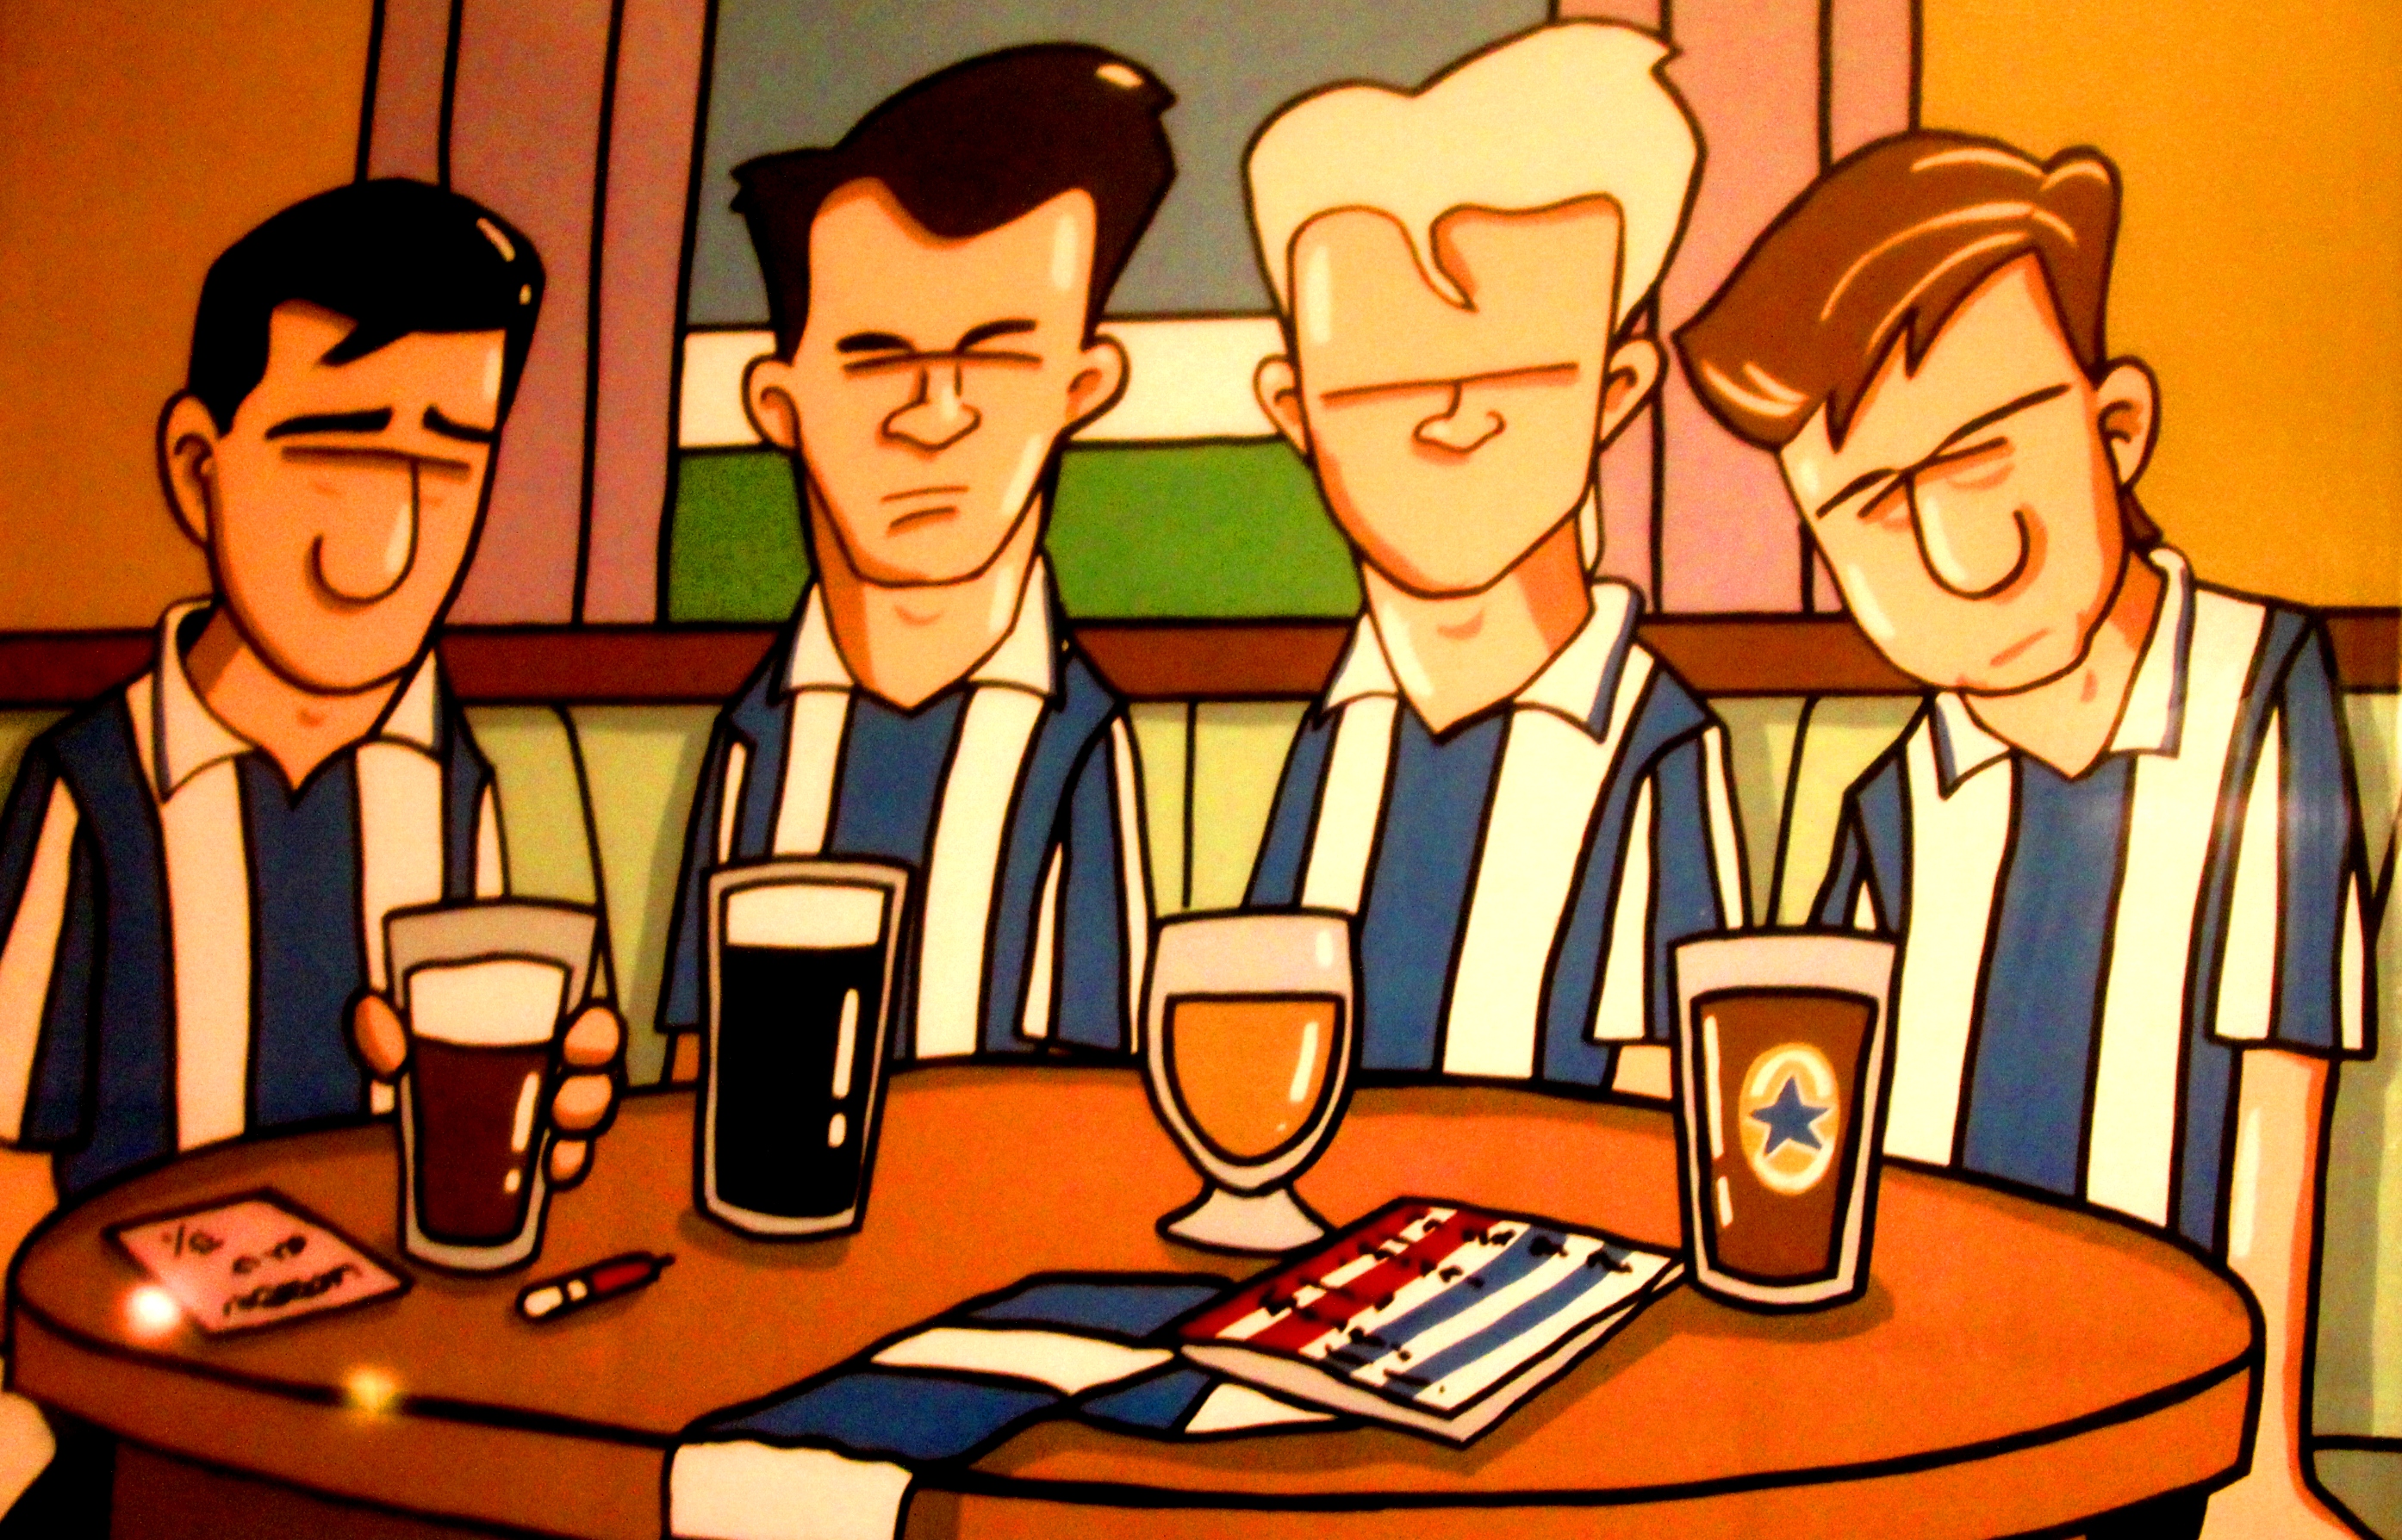
person, peak, explore, red, canon, lion, artwork, conversation, art, district, eos, 2013, les, illustration, dailyshoot, anawesomeshot, cartoon, leshaines, haines, projectflickr, tideswell, buxton, litton